Elena Verdugo

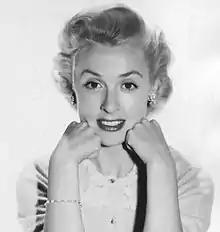
Verdugo in 1955

Elena Angela Verdugo (April 20, 1925 – May 30, 2017) was an American actress, who began in films at the age of five in "Cavalier of the West" (1931). Her career in radio, television, and film spanned six decades.